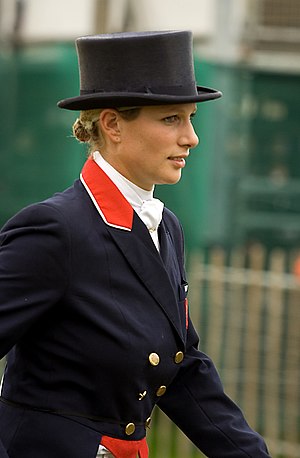
Zara Tindall
Zara Anne Elizabeth Tindall, MBE, almindeligt kendt som Zara Phillips og formelt som fru Michael Tindall, er det næstældste barnebarn af dronning Elizabeth 2. af Storbritannien og prins Philip, hertug af Edinburgh. Hun er en respekteret britisk rytter, der har været verdensmester og olympisk mester.